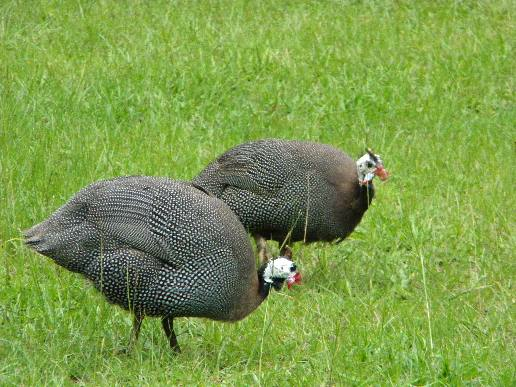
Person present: No